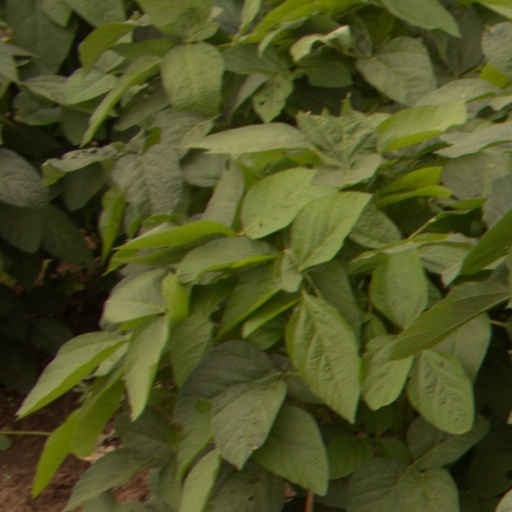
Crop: soybean